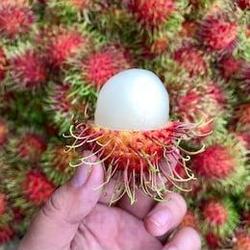
Label: Rambutan